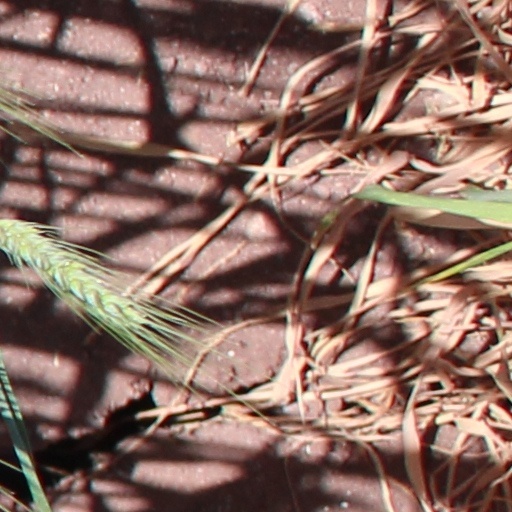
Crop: wheat